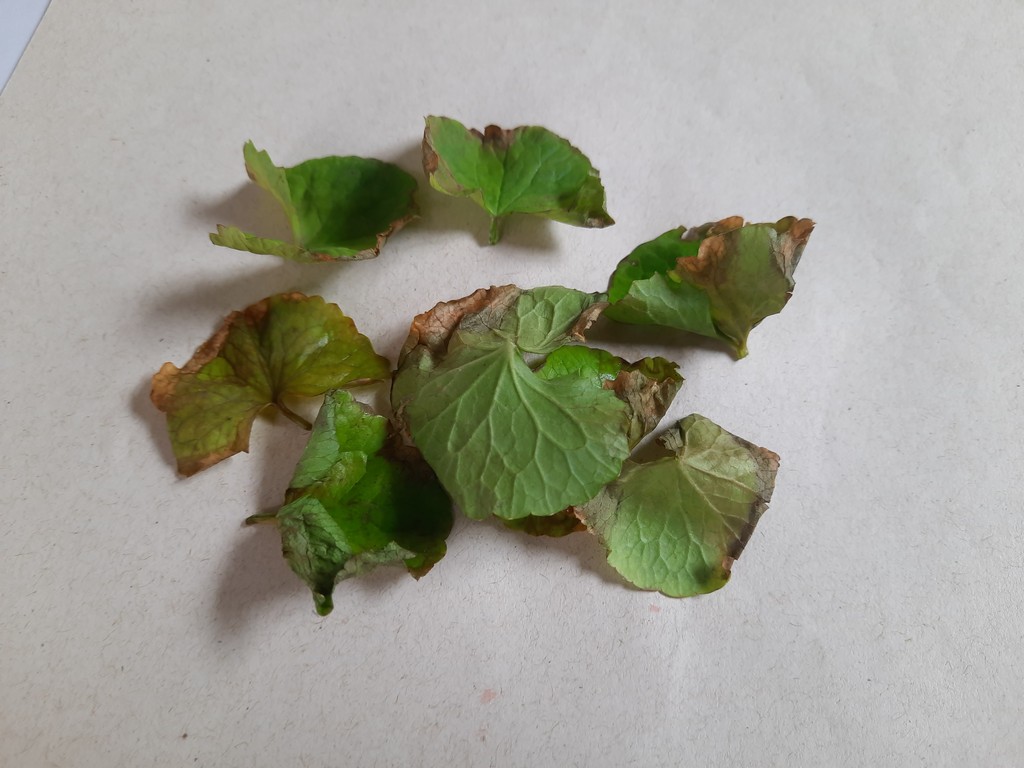
Label: Unhealthy